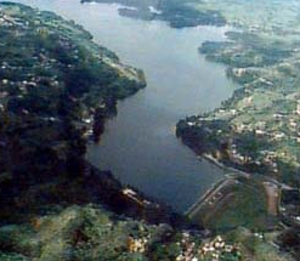
Le barrage de Guajataca, en anglais Guajataca Dam, est un barrage des États-Unis situé à Porto Rico, sur le cours de la rivière Guajataca.